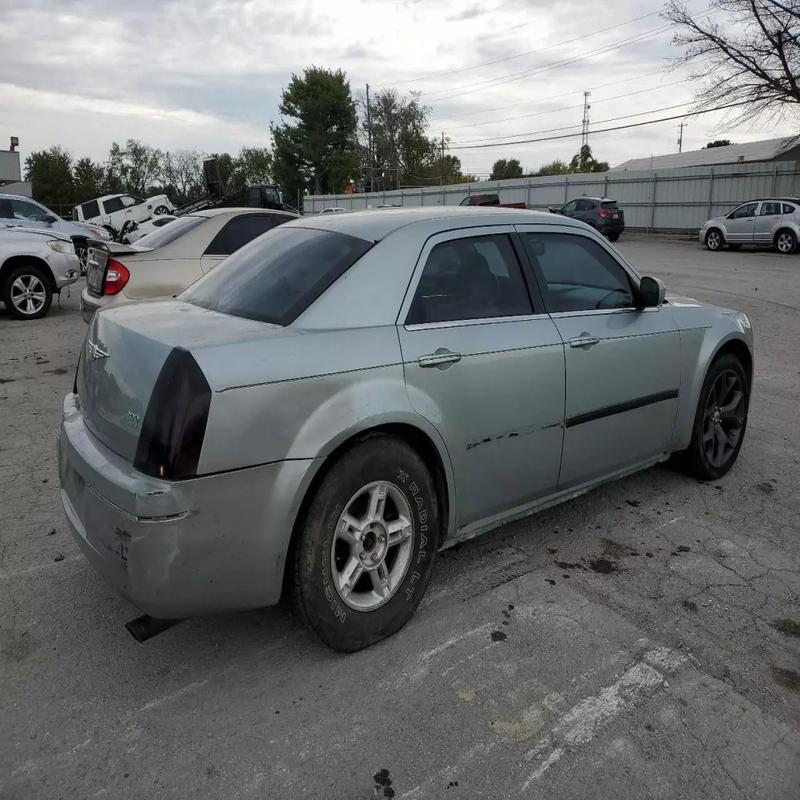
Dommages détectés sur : porte avant droite, porte arrière droite, aile arrière droite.
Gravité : mineur